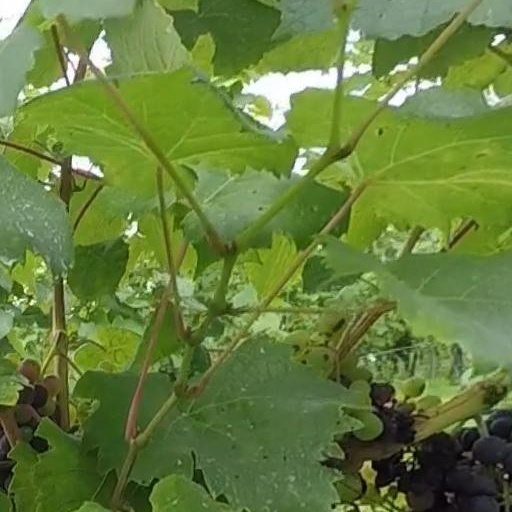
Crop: grape